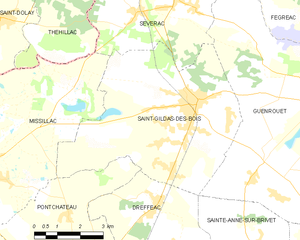
Saint-Gildas-des-Bois
Kort over kommunen
Kort over kommunen
Saint-Gildas-des-Bois er en fransk by og kommune beliggende i departementet Loire-Atlantique i Pays de la Loire-regionen. I januar 2010 var der 3.454 indbyggere.